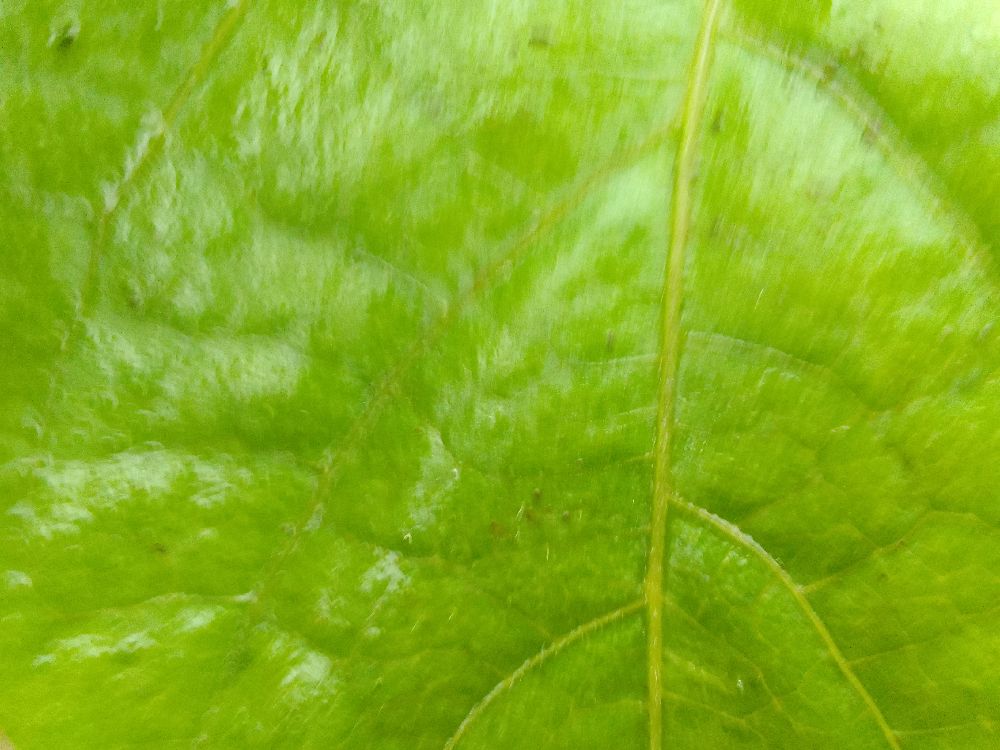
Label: healthy